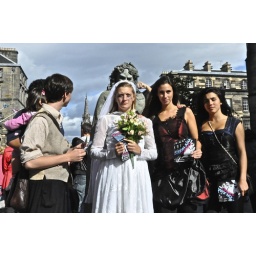
edinburgh international fringe and comedy festival 2009 pretty girl in red mac